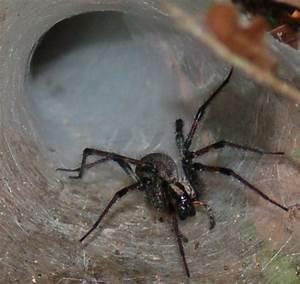
spider